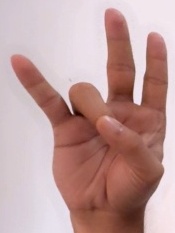
ASL sign: 7